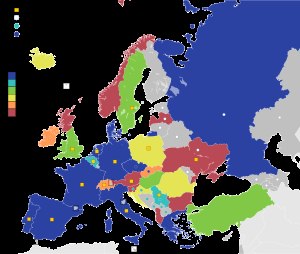
Europamesterskab (fodbold)
Kort over de enkelte landes bedste resulter. 10 lande har vundet turneringen; Tyskland og Vest-tyskland tæller som det samme land.
Europamesterskabet i fodbold er det største fodbold-landsholdsmesterskab blandt for herrerlandsholdene i UEFA. Mesterskabet har fundet sted hvert fjerde år siden 1960. Regerende europamester er Portugal, der vandt turneringen i 2016.